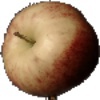
Label: Apple Red 3